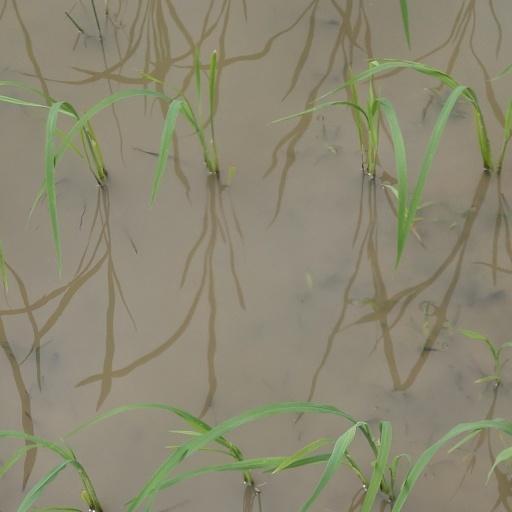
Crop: rice